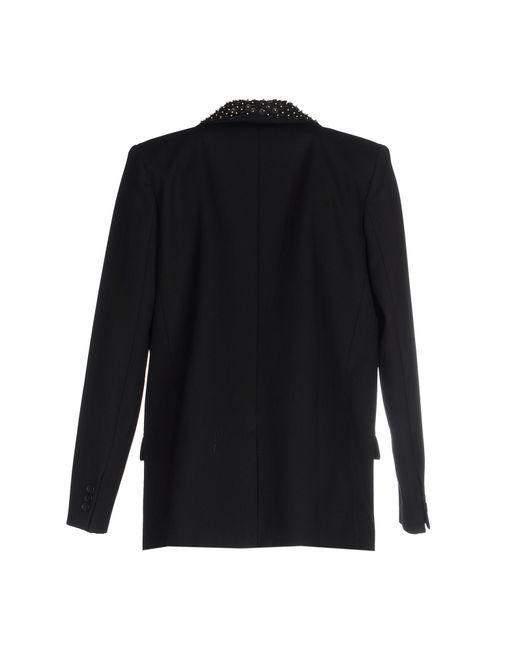
Schwarze Langarmjacke für Damen für das Büro